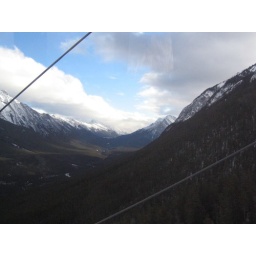
there's mountains in them there trees